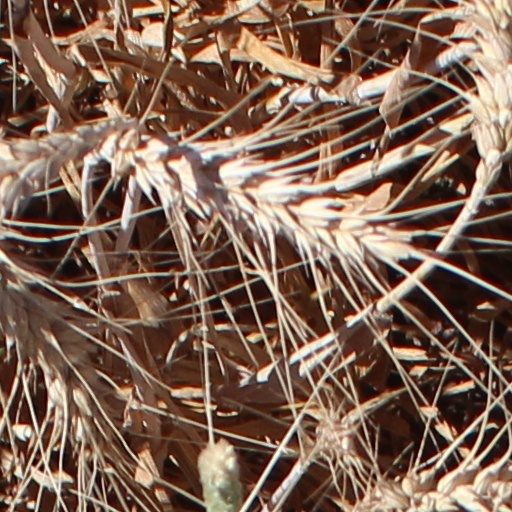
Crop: wheat